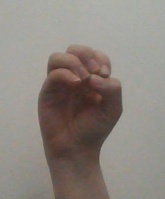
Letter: ha